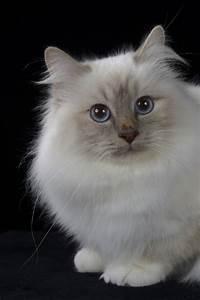
cat